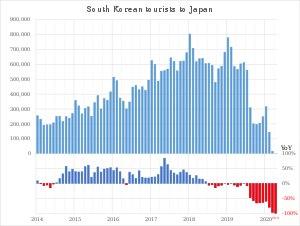
La guerre commerciale entre la Corée du Sud et le Japon, est une dispute commerciale entre la Corée du Sud et le Japon, à la suite de la décision du gouvernement japonais de resserrer ses exportations vers la Corée du Sud depuis le 1ᵉʳ juillet 2019.